Eye drop

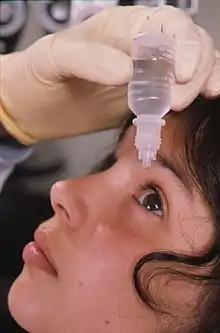
Eye drops being applied

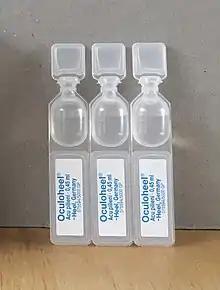
These eye drops are packaged for single use, without preservatives

Eye drops or eyedrops are liquid drops applied directly to the surface of the eye usually in small amounts such as a single drop or a few drops. Eye drops usually contain saline to match the salinity of the eye. Drops containing only saline and sometimes a lubricant are often used as artificial tears to treat dry eyes or simple eye irritation such as itching or redness. Eye drops may also contain one or more medications to treat a wide variety of eye diseases. Depending on the condition being treated, they may contain steroids, antihistamines, sympathomimetics, beta receptor blockers, parasympathomimetics, parasympatholytics, prostaglandins, nonsteroidal anti-inflammatory drugs (NSAIDs), antibiotics, antifungals, or topical anesthetics.